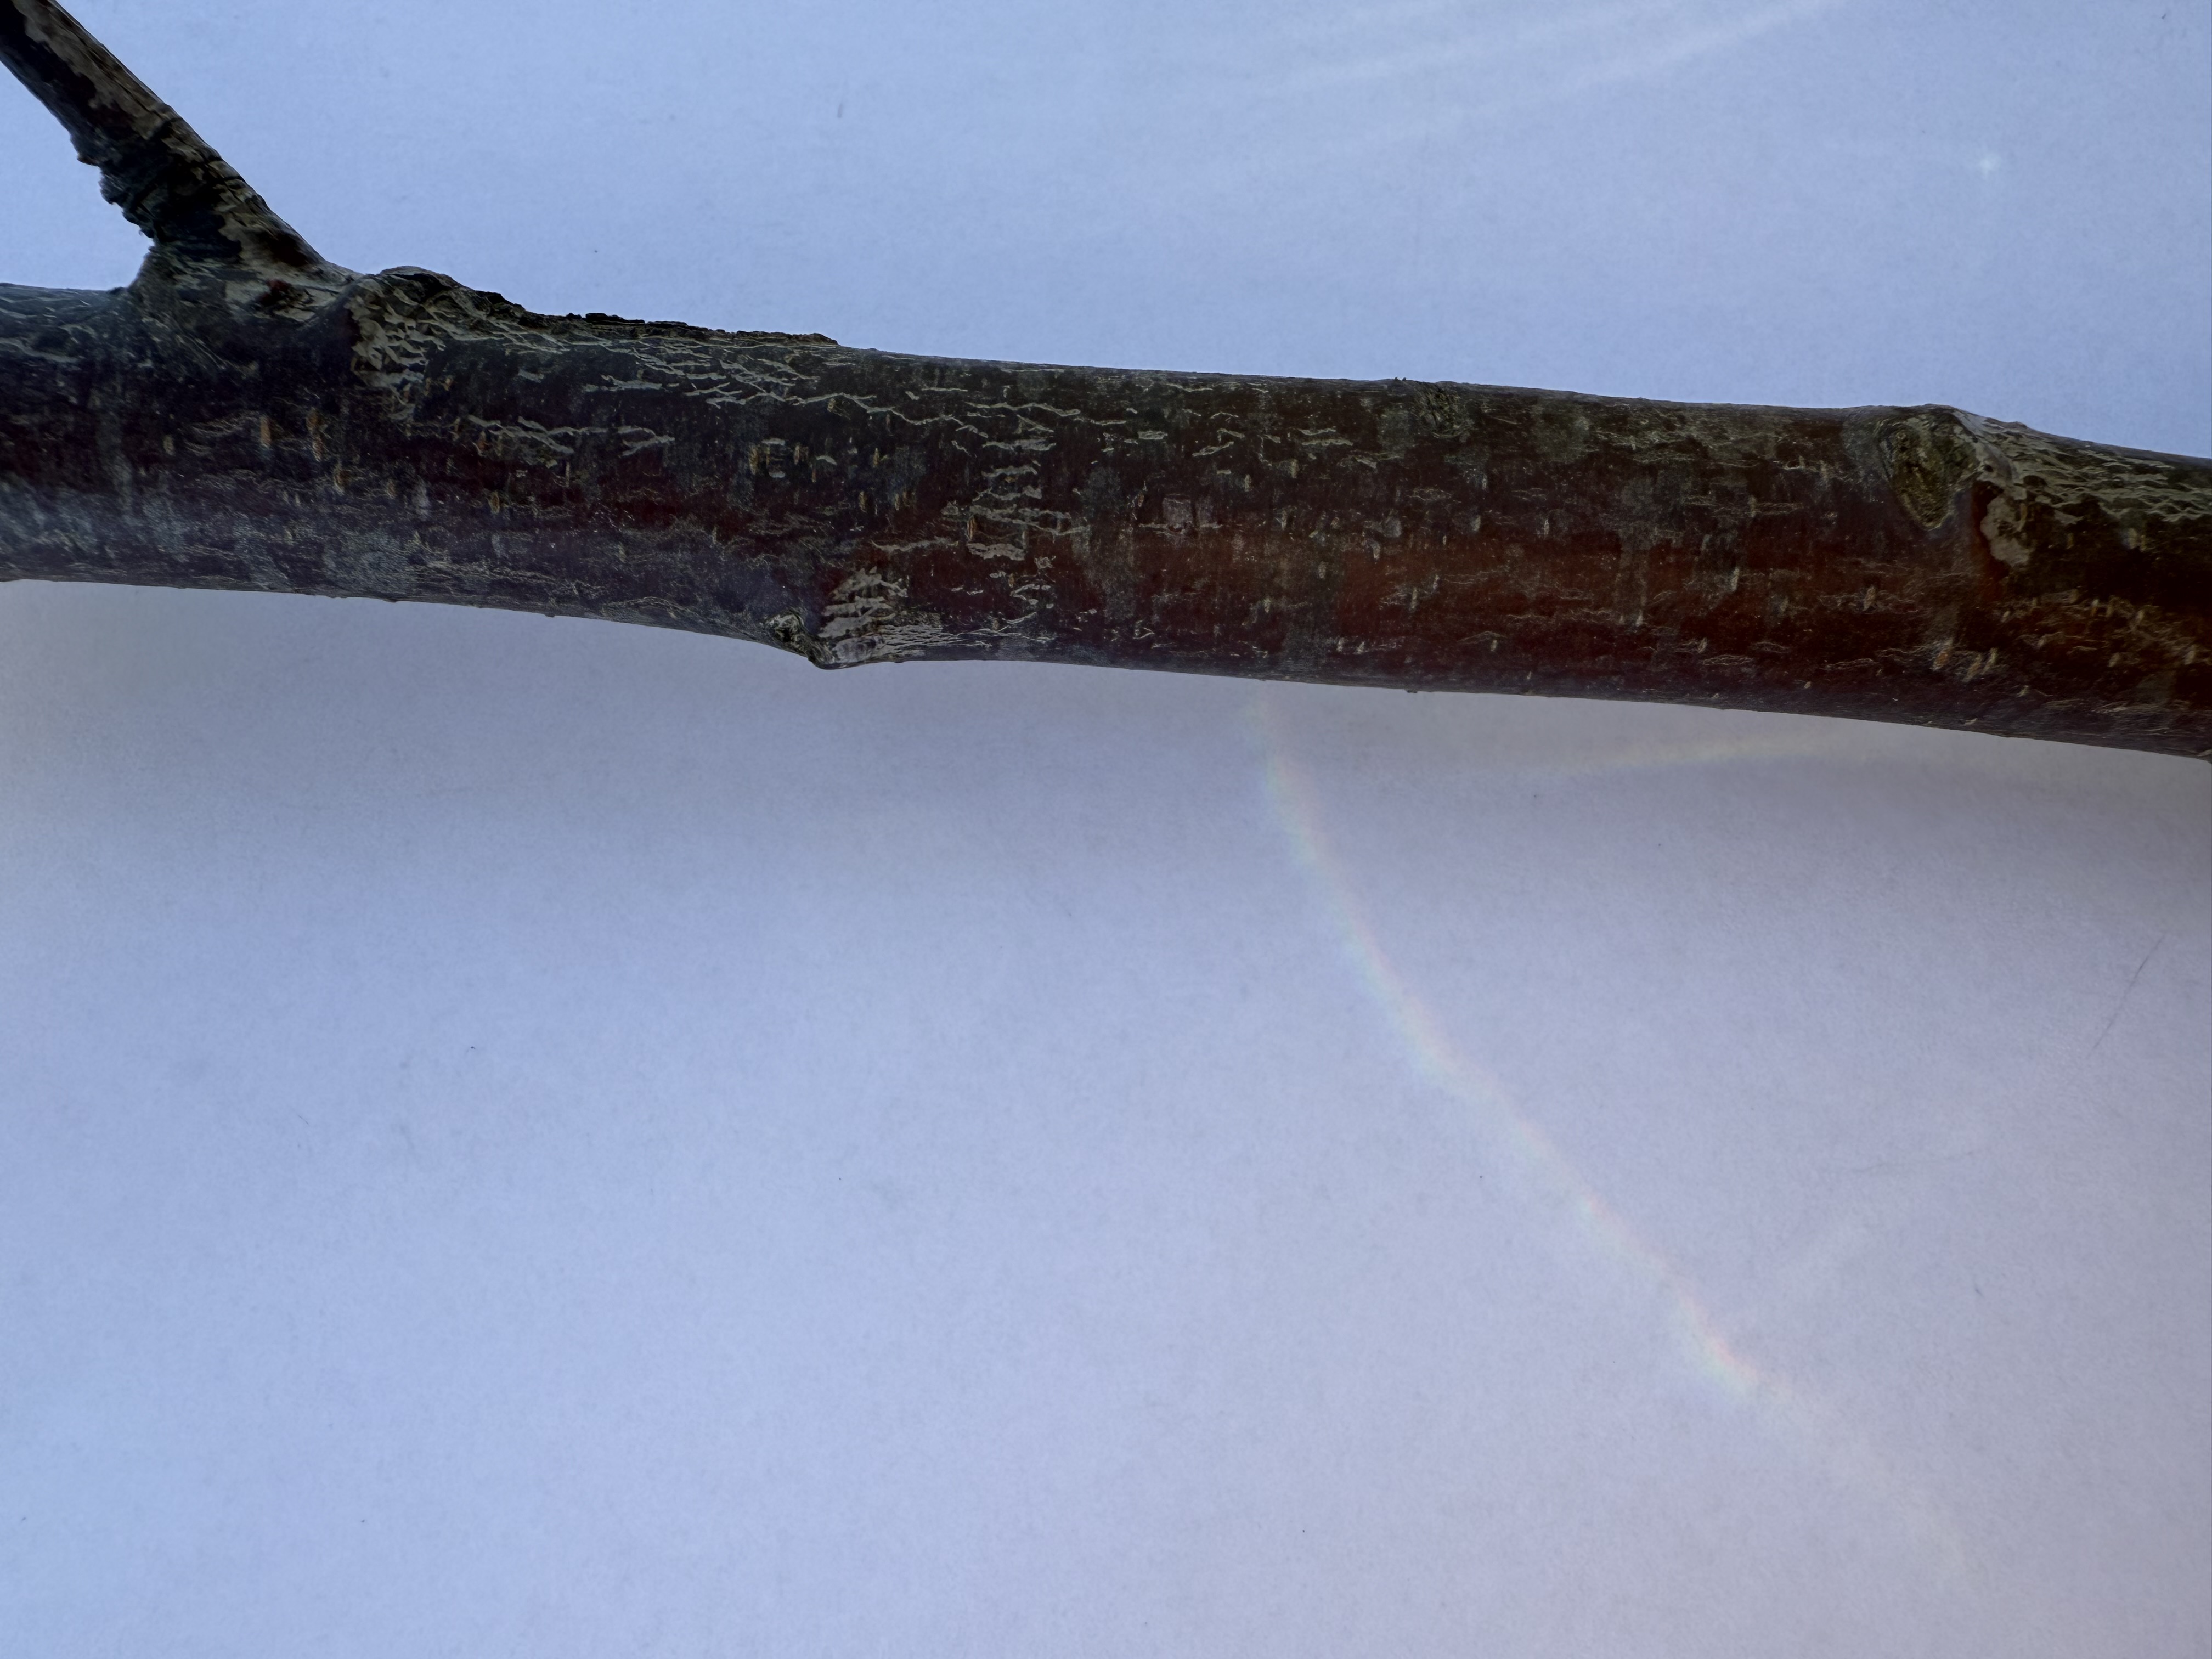
Variety: Fortune Plum